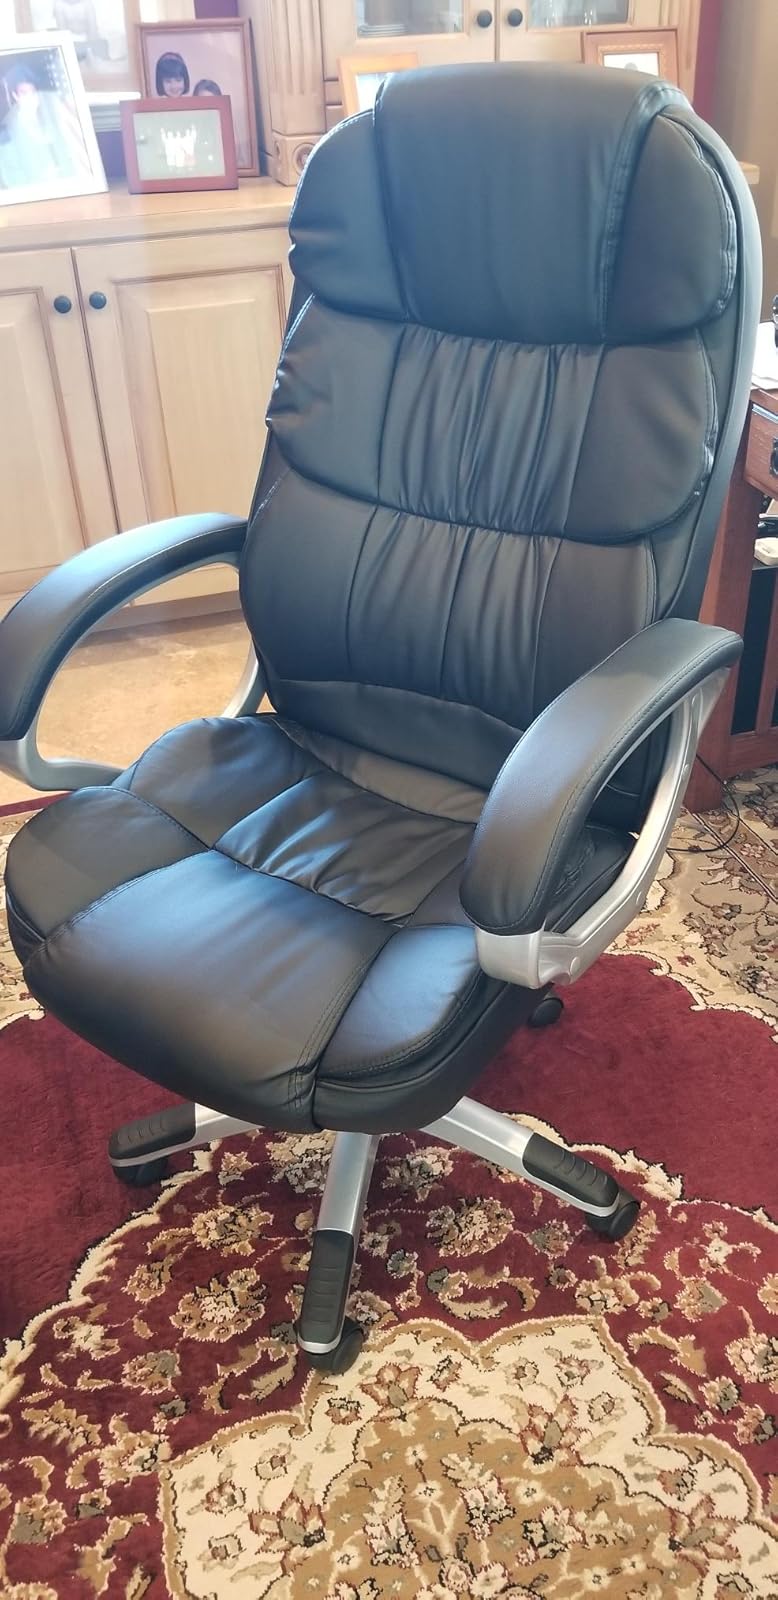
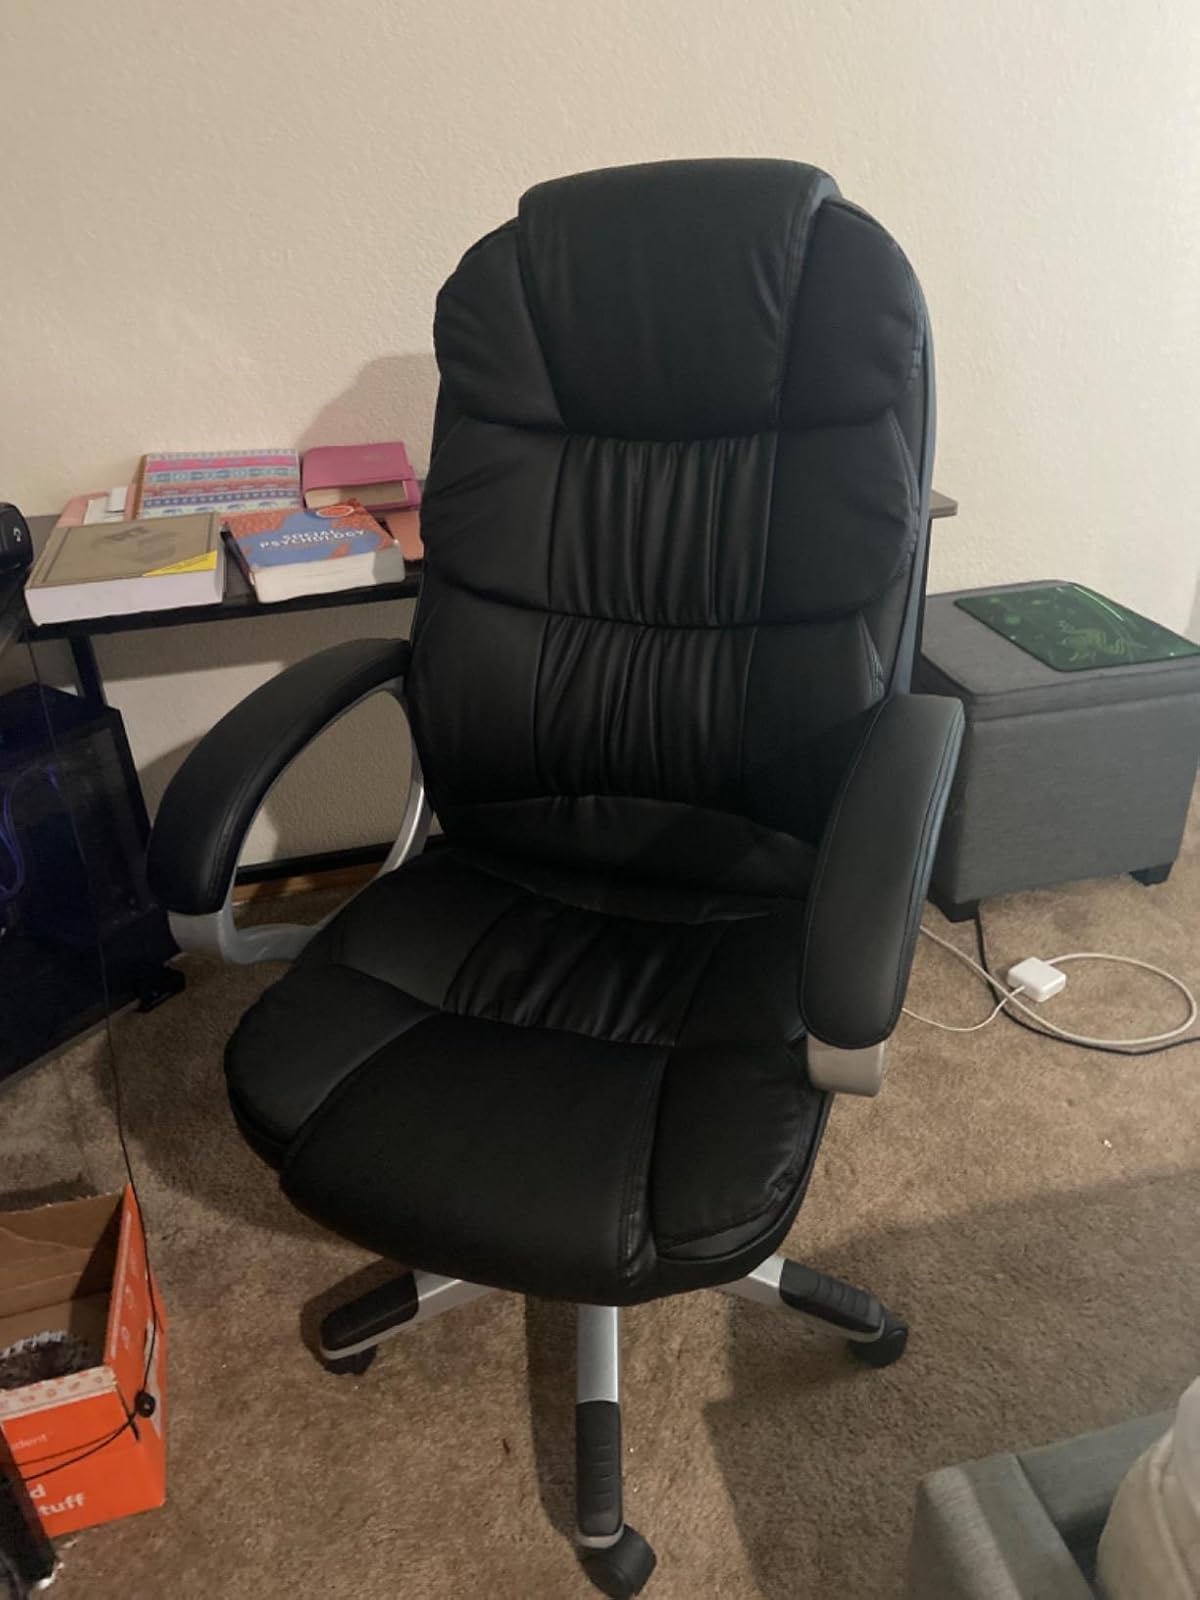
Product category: items_chair
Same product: yes